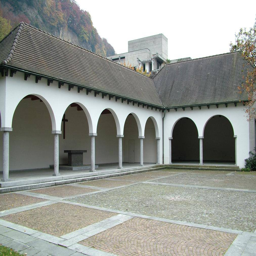
Kathedrale St. Florin